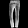
Label: Trouser